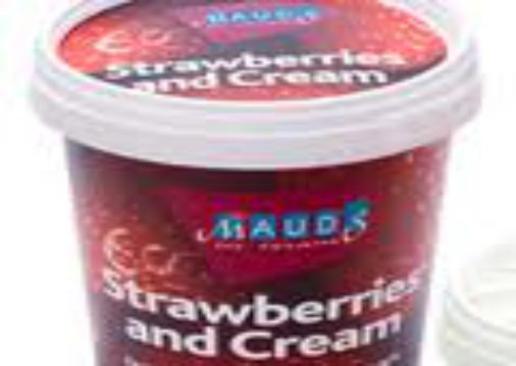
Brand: mauds ice cream
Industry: Food